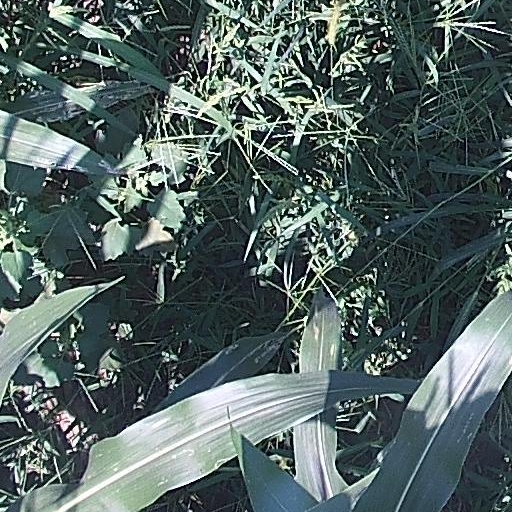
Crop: maize; corn